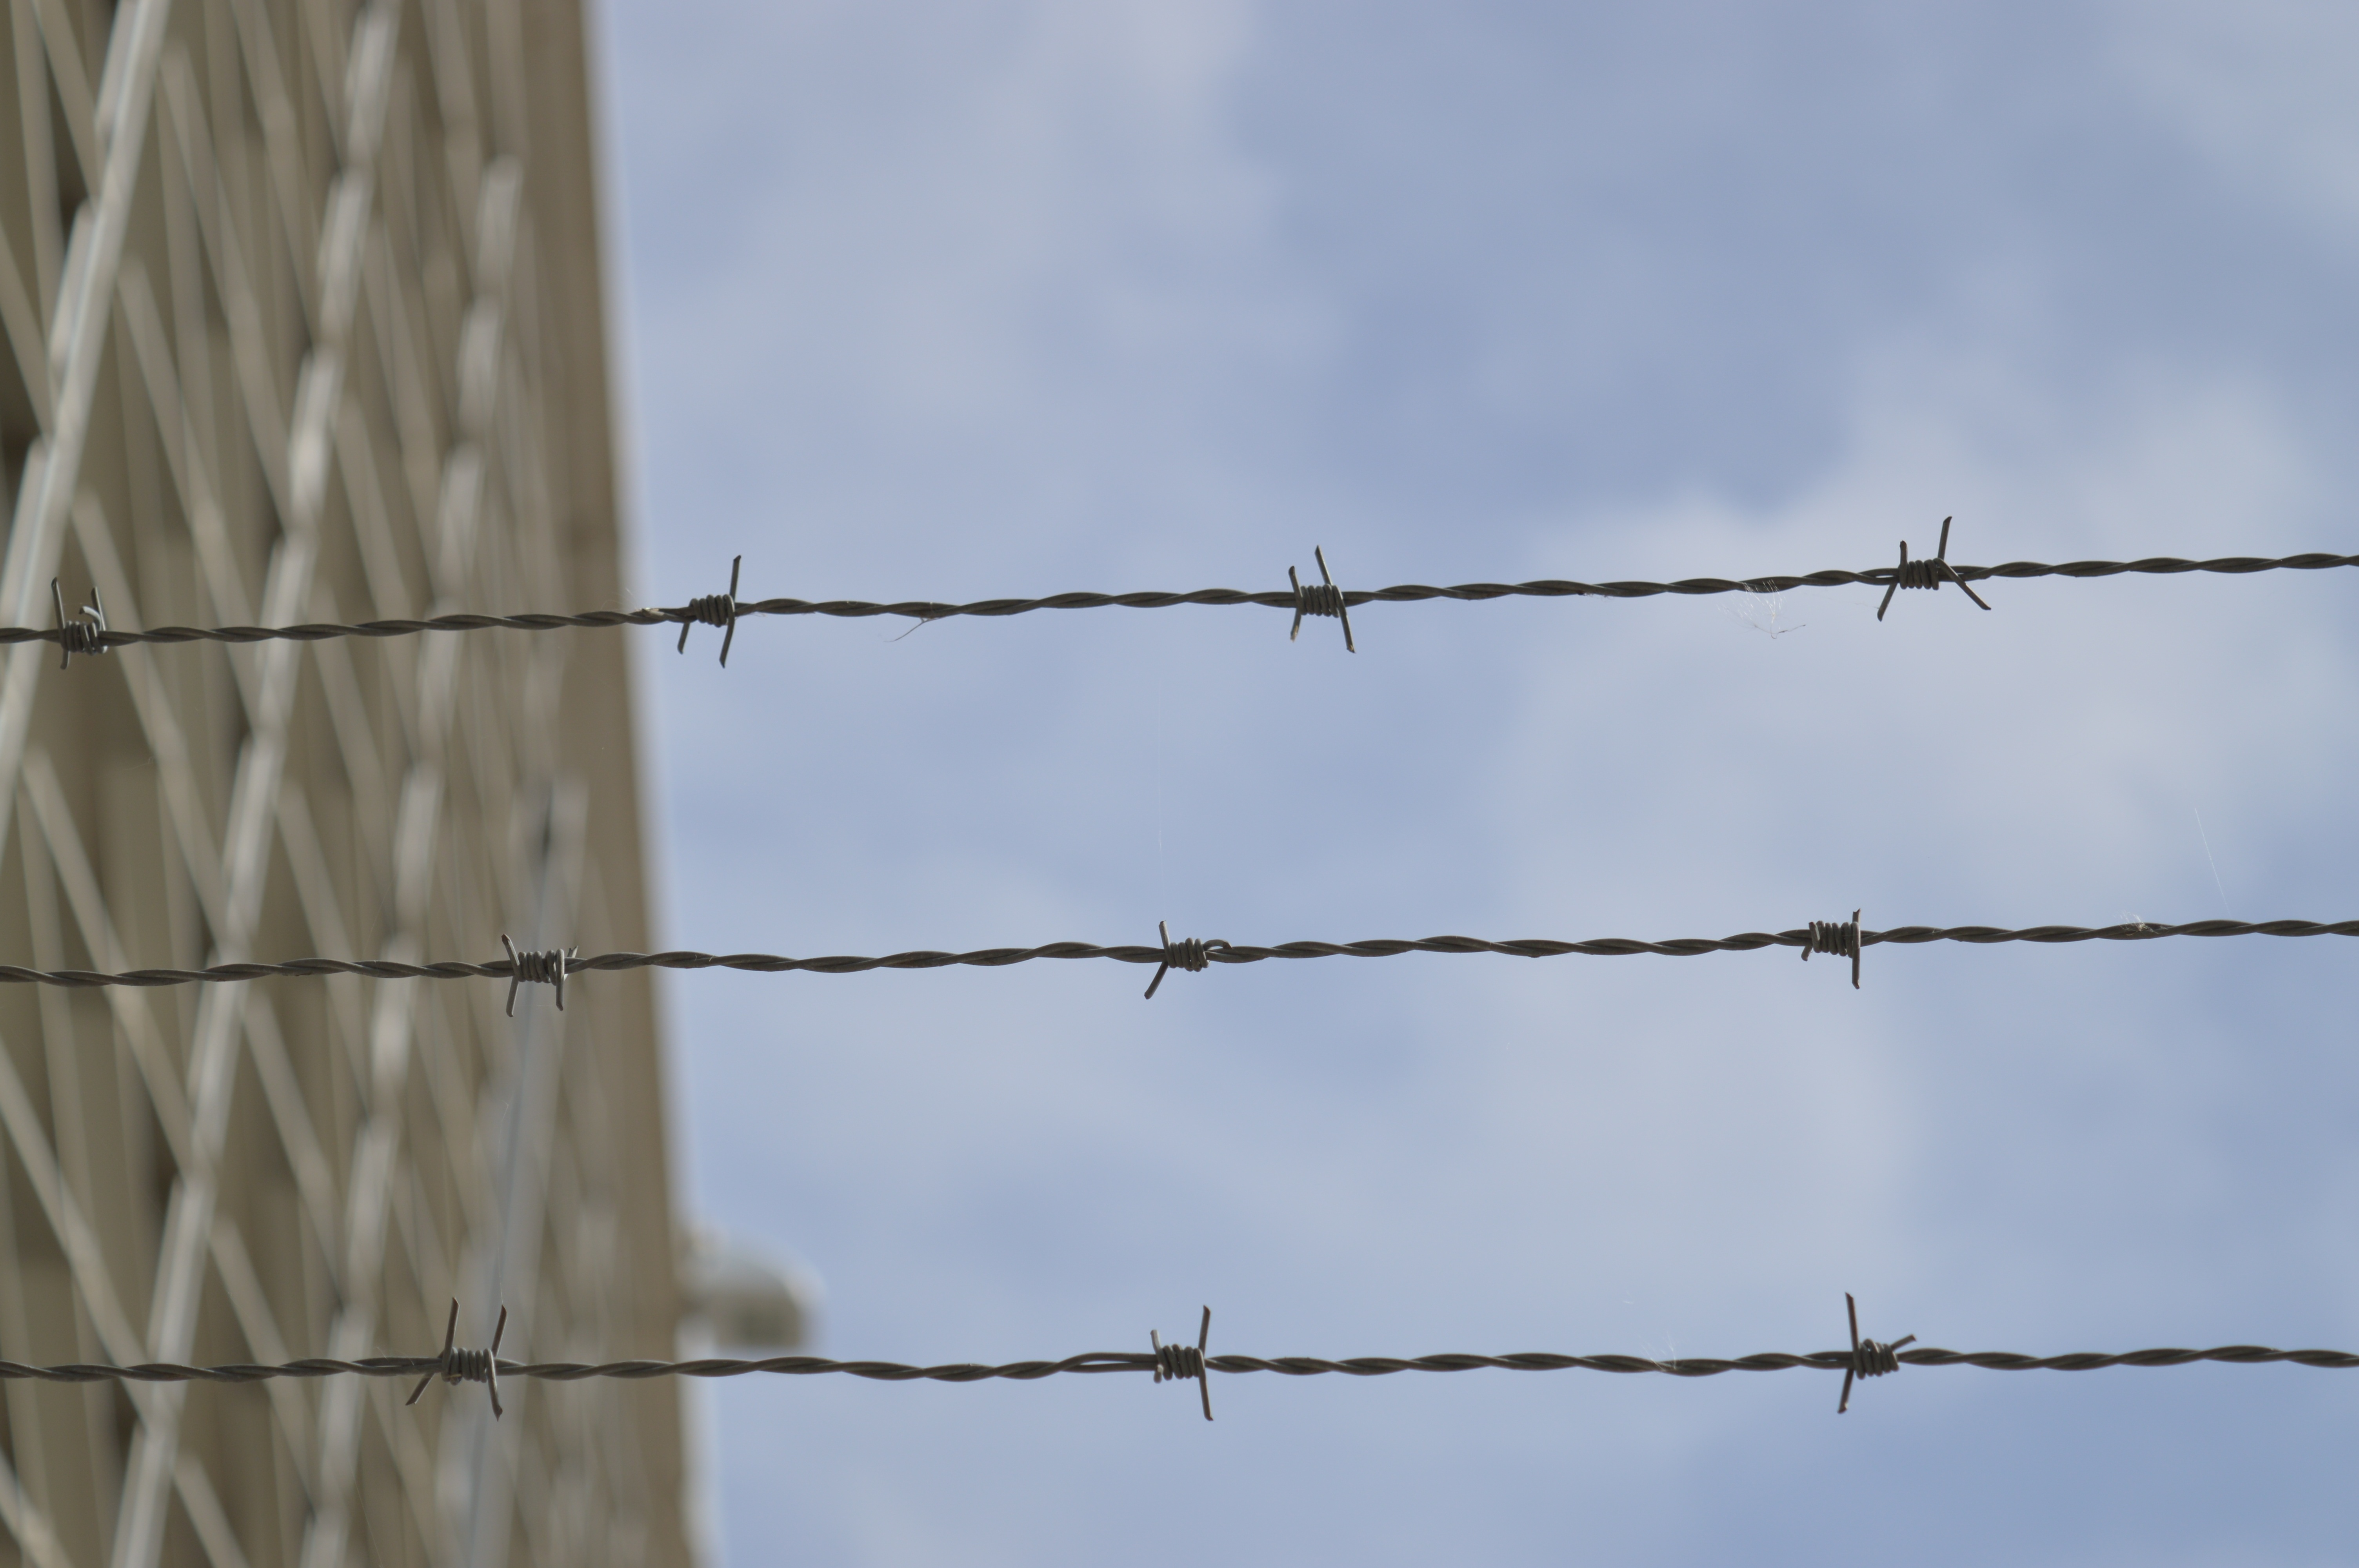
branch, fence, barbed wire, steel, line, mast, metal, electricity, security, twig, cage, criminal, net, prison, mesh, barrier, crime, jail, protection, trap, prisoner, boundary, enclose, outdoor structure, chain link fencing, wire fencing, home fencing, electrical supply, electronics accessory, overhead power line